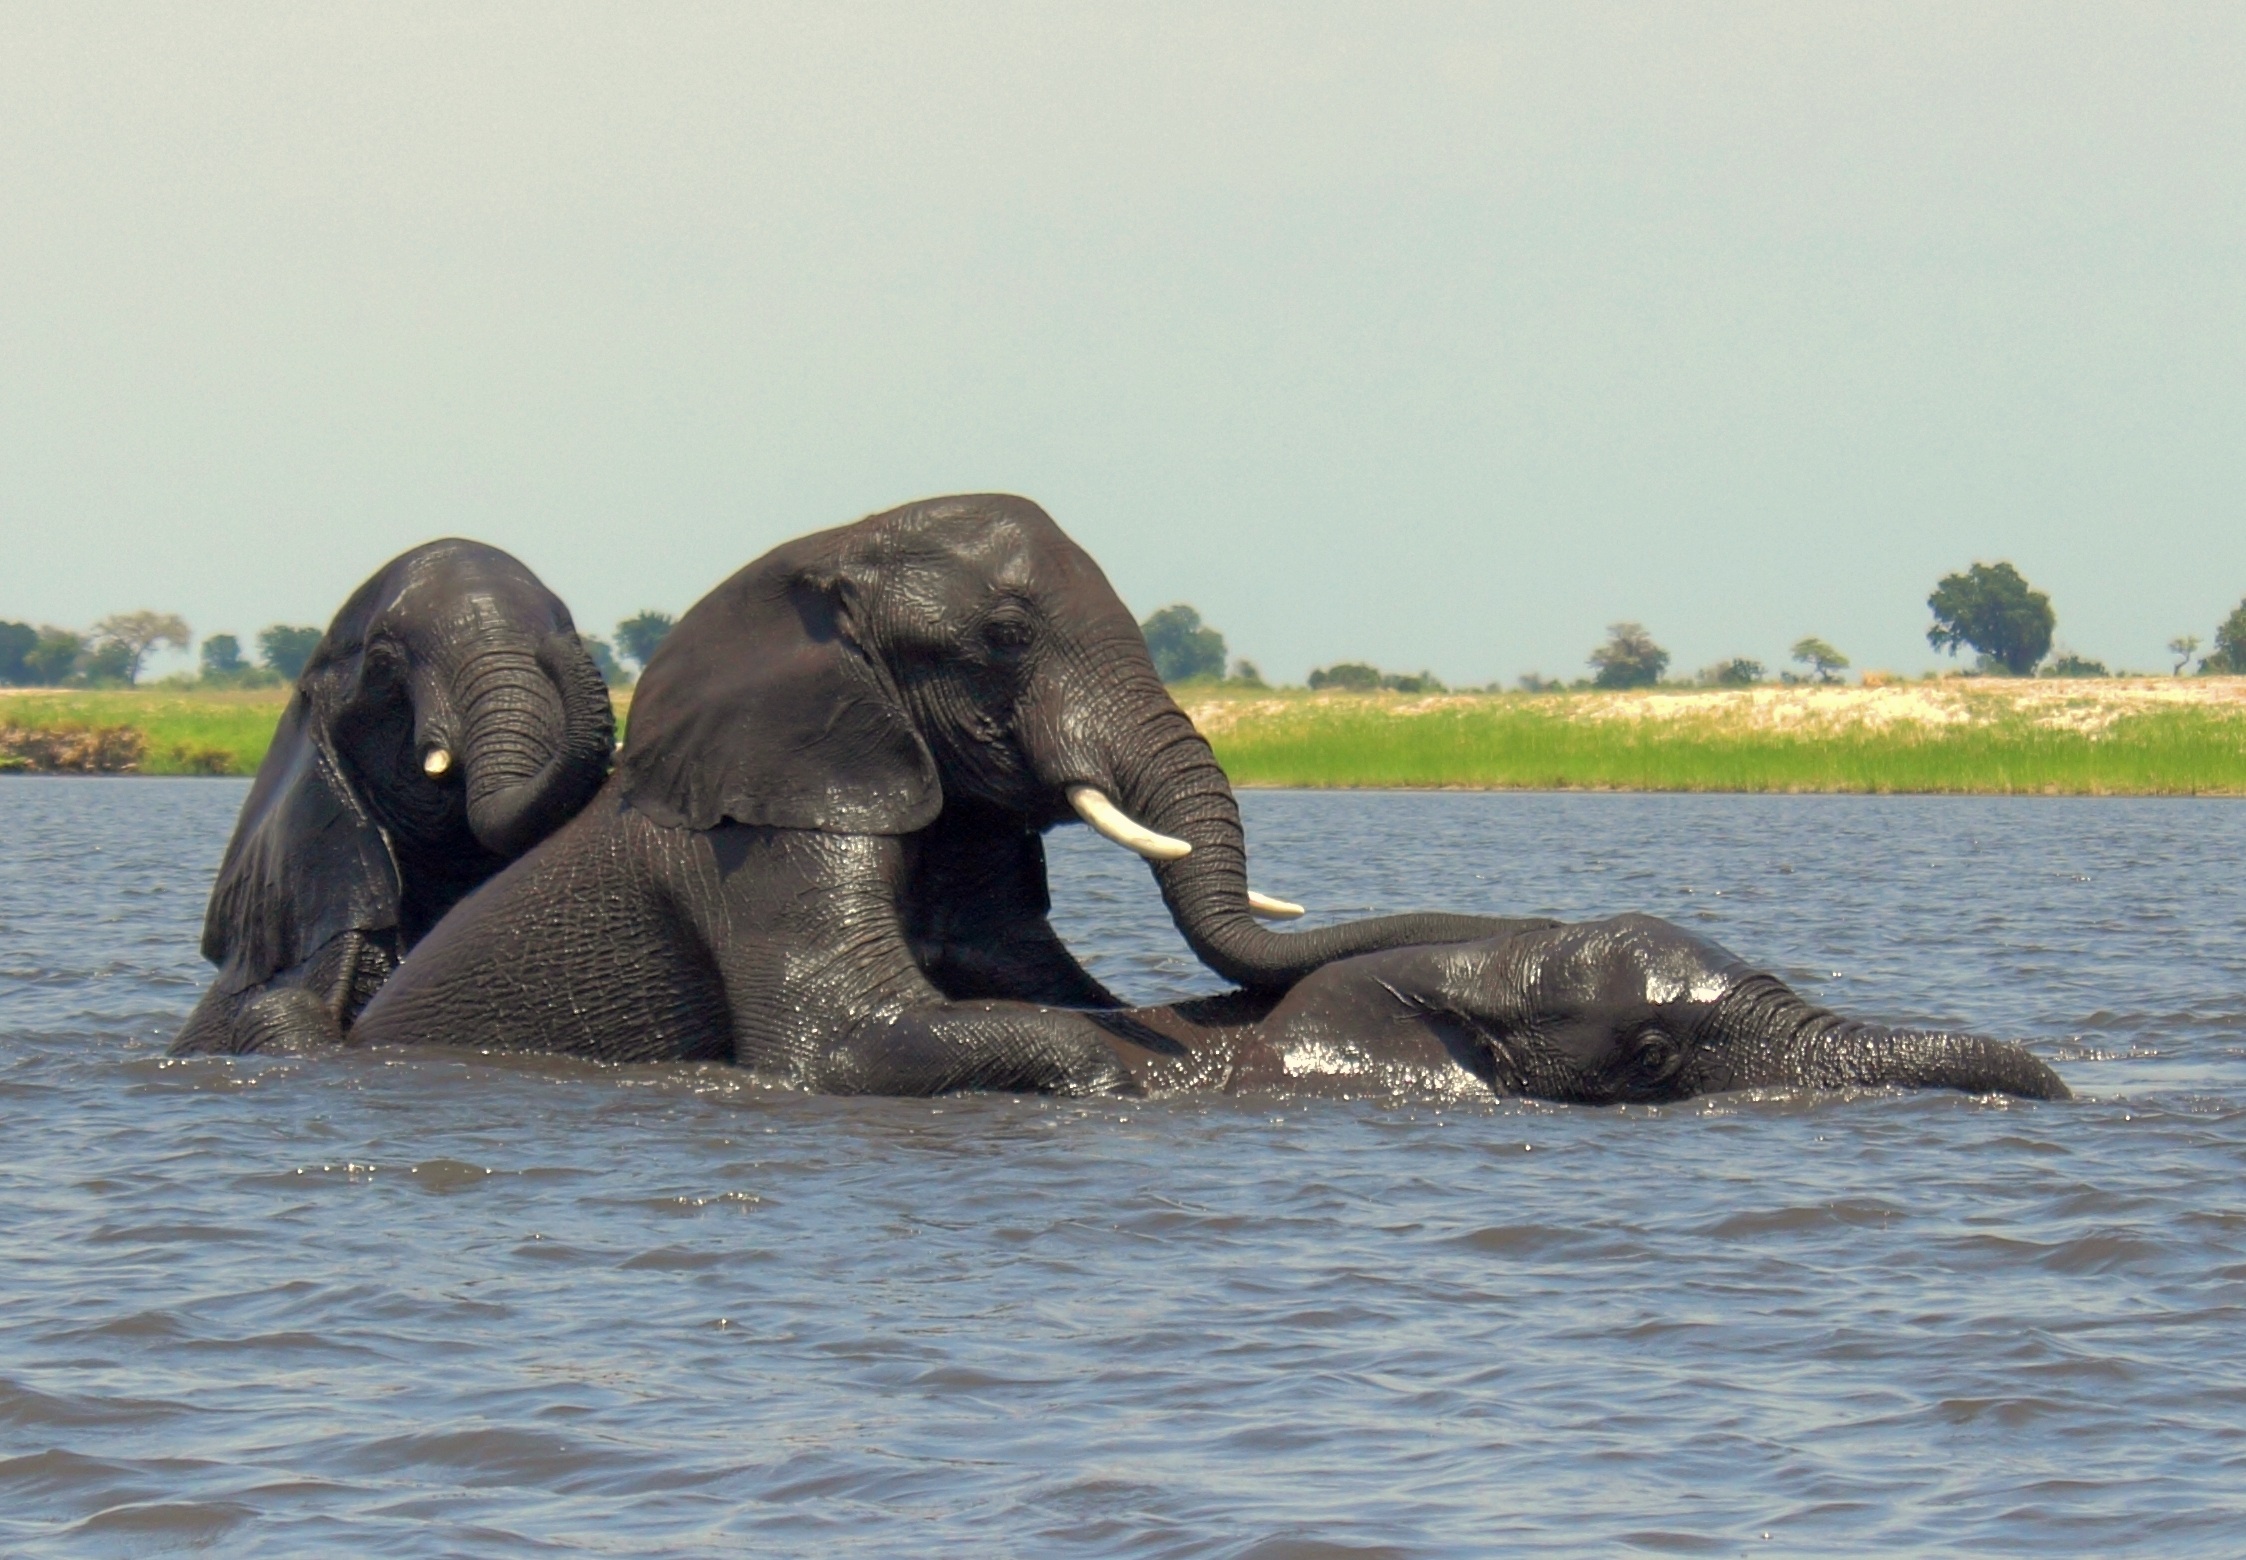
wildlife, mammal, fauna, elephant, vertebrate, safari, indian elephant, african elephant, elephants and mammoths